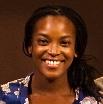
Age: 23